Walter Miller (actor)

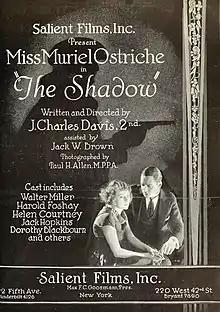
Miller with Muriel Ostriche in ad for "The Shadow", 1921

Walter Miller (March 9, 1892 – March 30, 1940) was an American actor of the silent era and the early sound era. He appeared in nearly 250 films between 1911 and 1940.